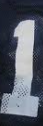
Number: 1